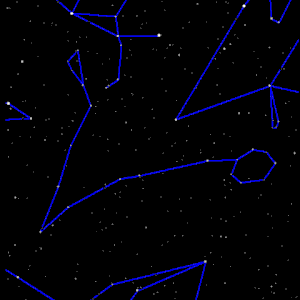
Les Poissons sont une constellation du zodiaque traversée par le Soleil du 12 mars au 18 avril. Dans l'ordre du zodiaque, elle se situe entre le Verseau à l'ouest et le Bélier à l'est. Bien qu’assez grande, elle découpe un pan du ciel éloigné du plan de la Voie lactée et ne contient que peu d’étoiles visibles, toutes assez peu lumineuses.